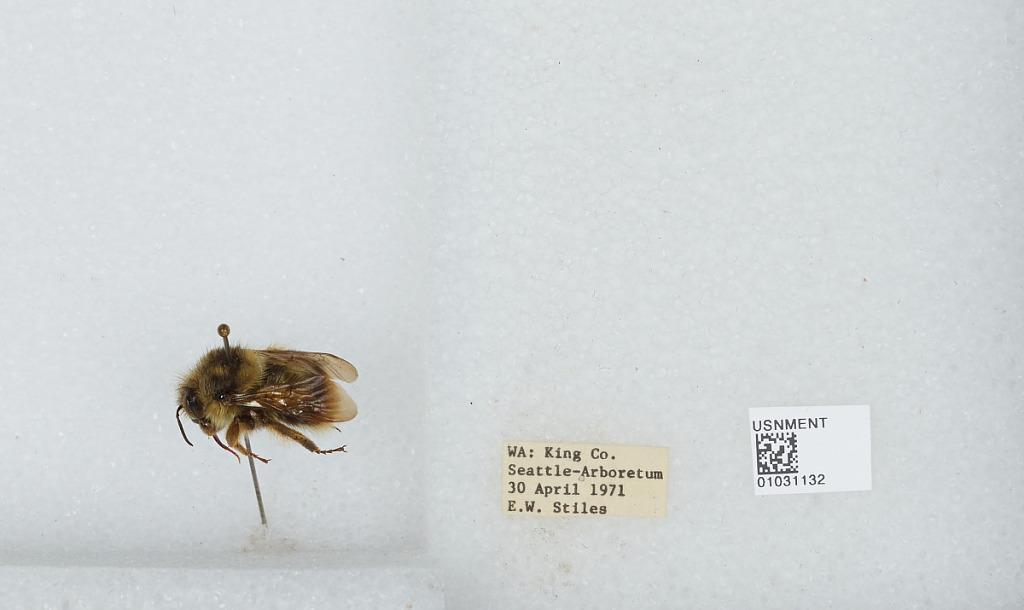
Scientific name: Bombus (Pyrobombus) mixtus Cresson
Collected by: E. Stiles
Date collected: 1971-4-30
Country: United States
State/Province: Washington
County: King
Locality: Seattle Arboretum
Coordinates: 47.6347, -122.297